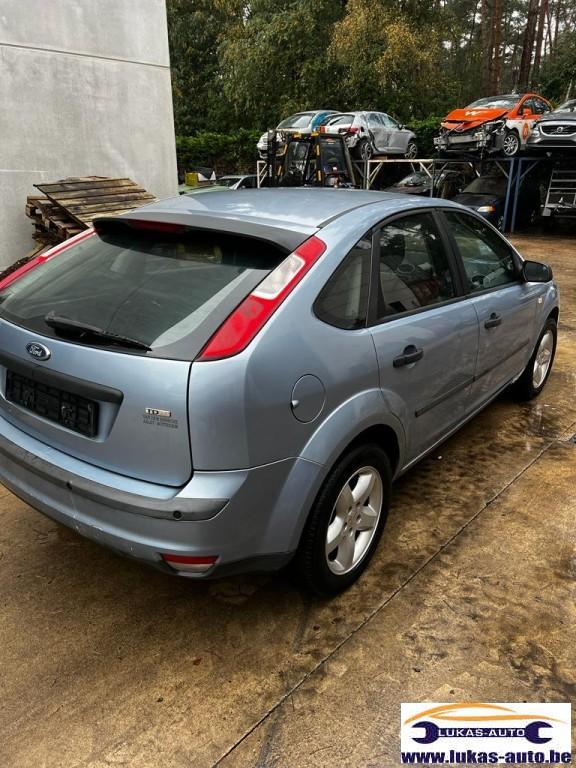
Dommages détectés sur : plaque d'immatriculation arrière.
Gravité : majeur